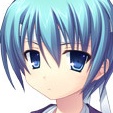
Portrait style: Anime Portrait